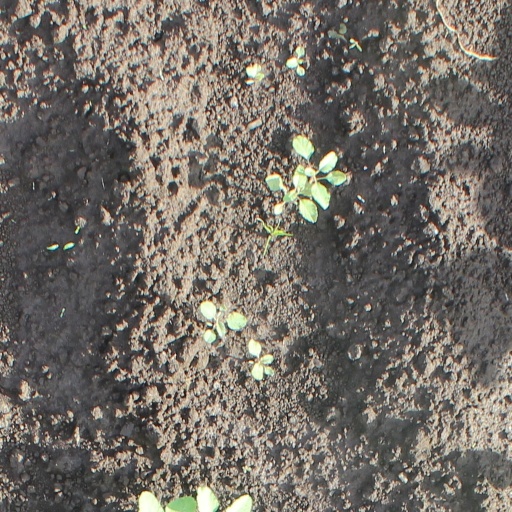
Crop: soybean